European storm petrel

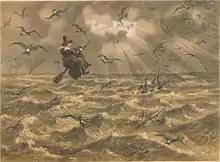
"Mother Carey and her chickens". Lithograph by J. G. Keulemans, 1877.

Adults and young are vulnerable to predation at the breeding colonies, their only defence being to spit oil. Petrels cannot breed on islands where rats have been introduced, and feral cats frequently kill these birds on Foula in the Shetland Islands. The American mink, a non-native species in Europe, is a strong swimmer, and can colonise islands up to from the mainland. Natural predators of petrels and other seabirds include skuas and large gulls. The yellow-legged gull is a particular problem in the Mediterranean, and great skuas were estimated to kill 7,500 petrels a year on St Kilda, an unsustainable number. Some great black-backed gulls on the Atlantic islands specialise in taking seabird chicks at night, and peregrine falcons hunt adults at sea. Localised predators include Eleonora's falcon on the Columbretes Islands and the nocturnal barn owl on the Balearics; a few owls can wipe out a colony. The little owl is also a predator of both adults and young where it occurs.